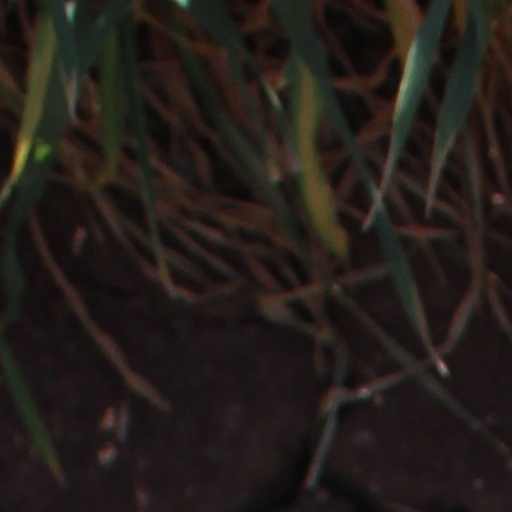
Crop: wheat